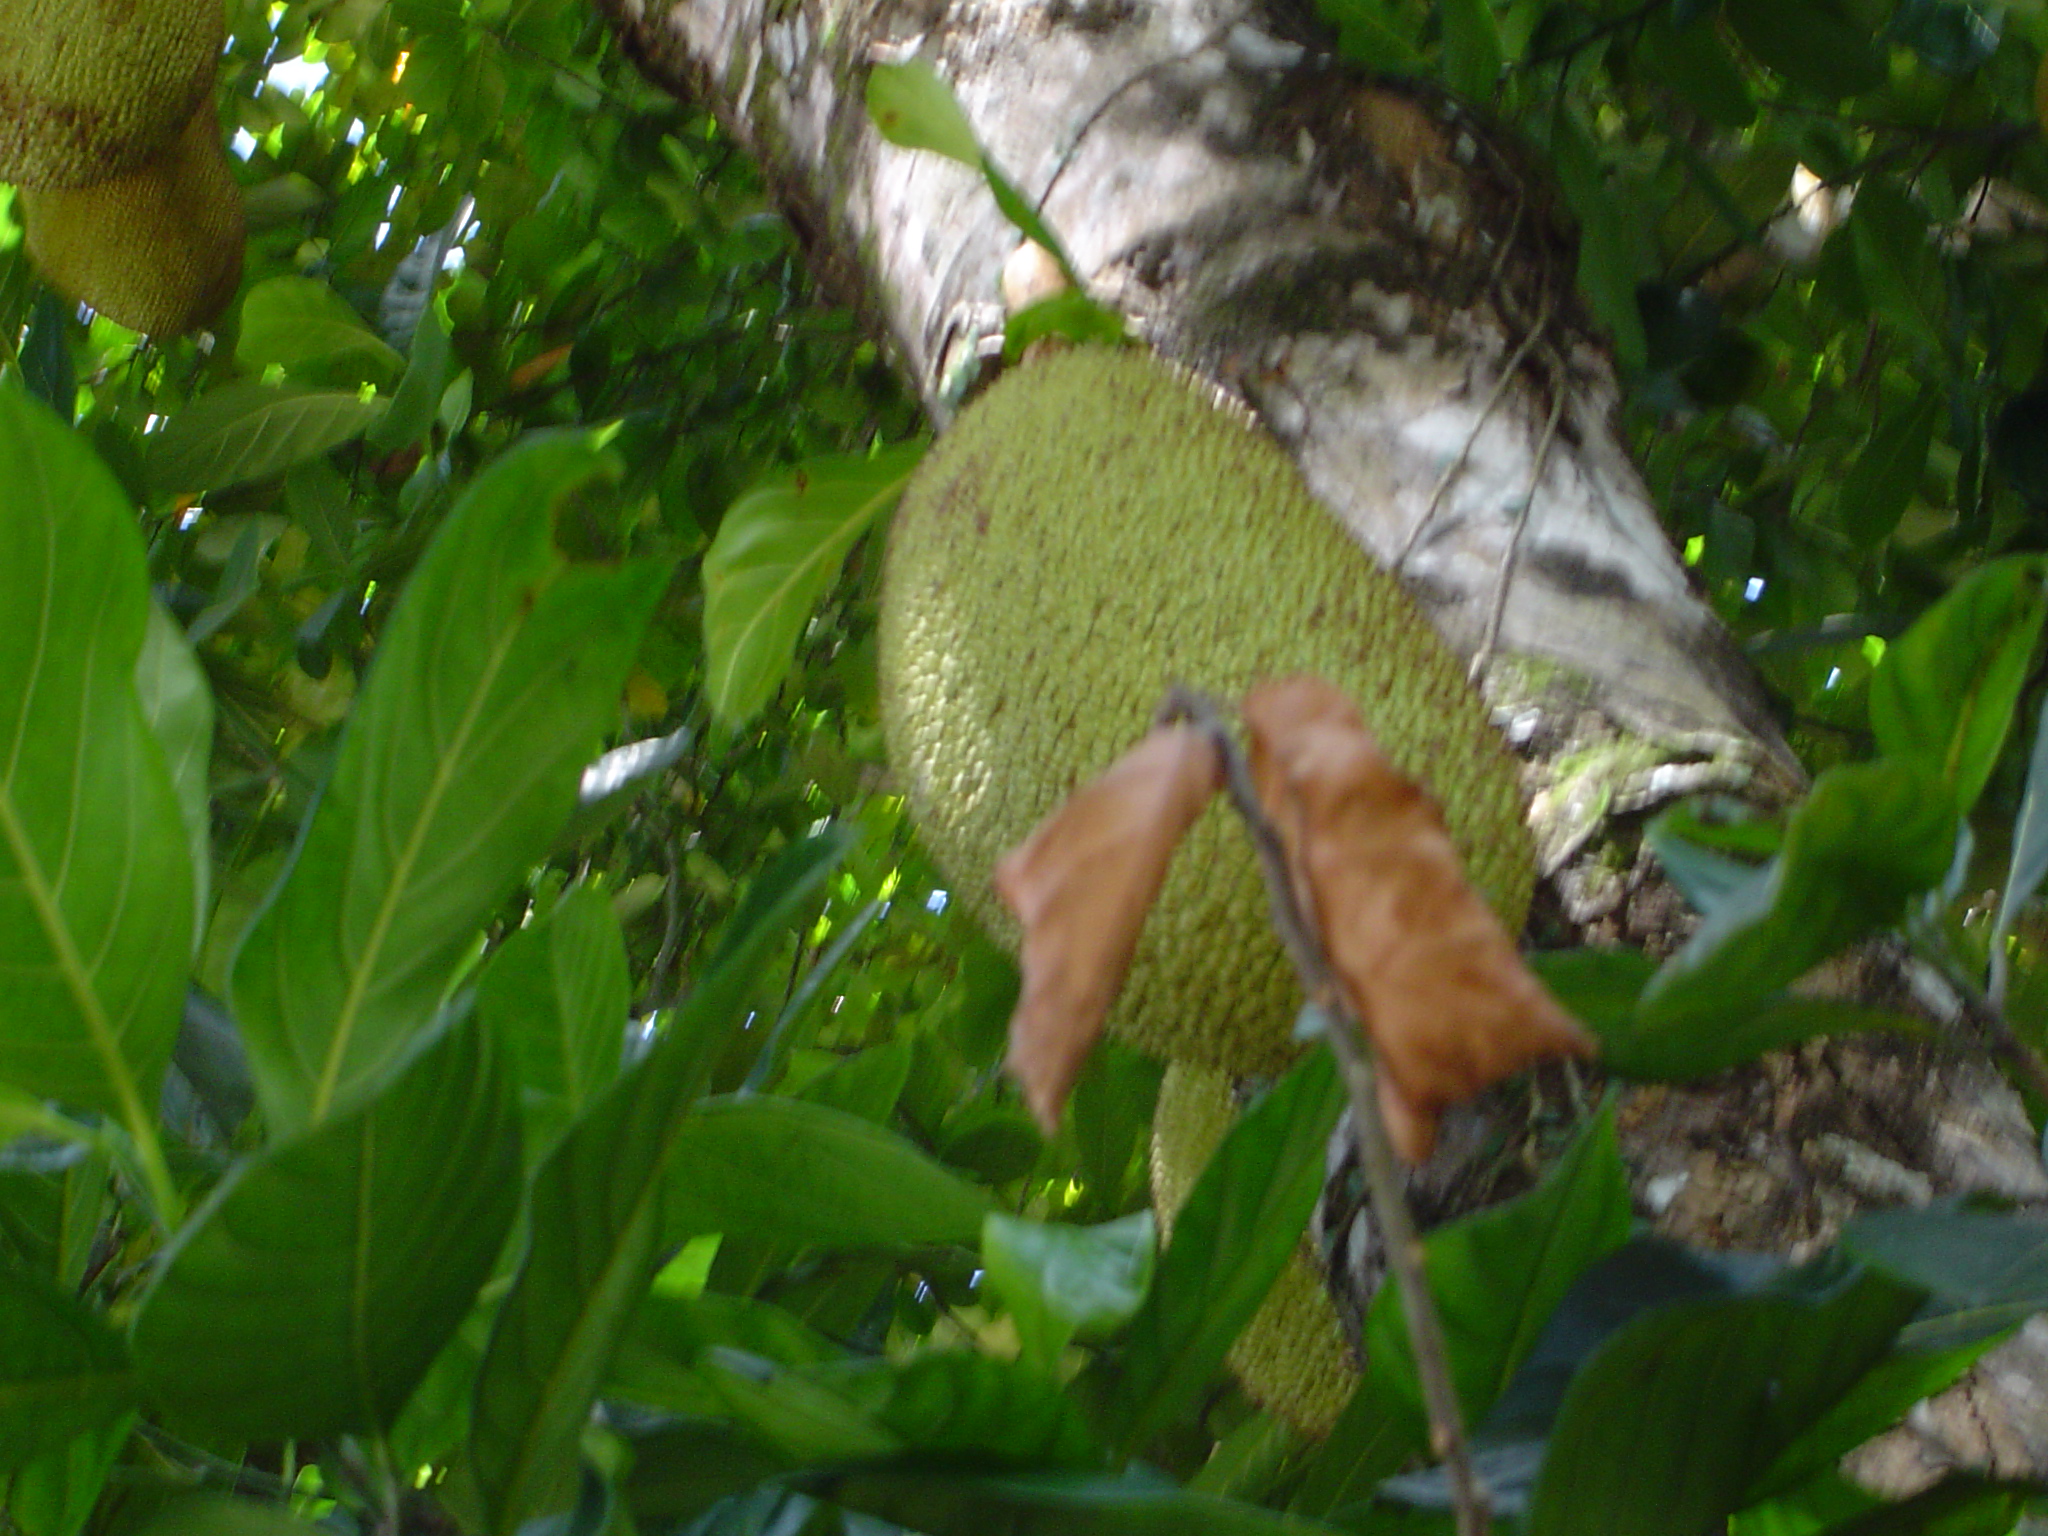
nature, branch, flower, jungle, produce, fauna, rainforest, jackfruit, jaca